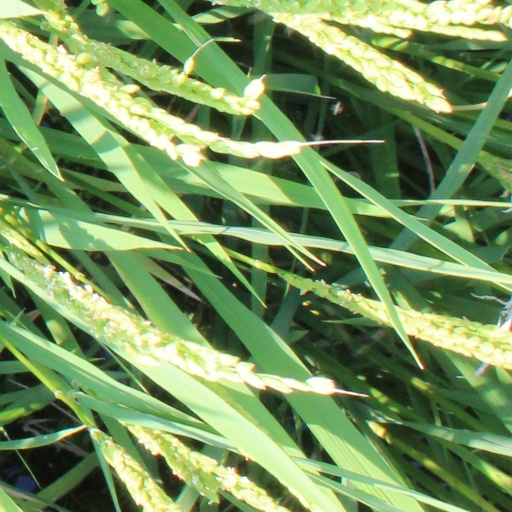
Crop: rice